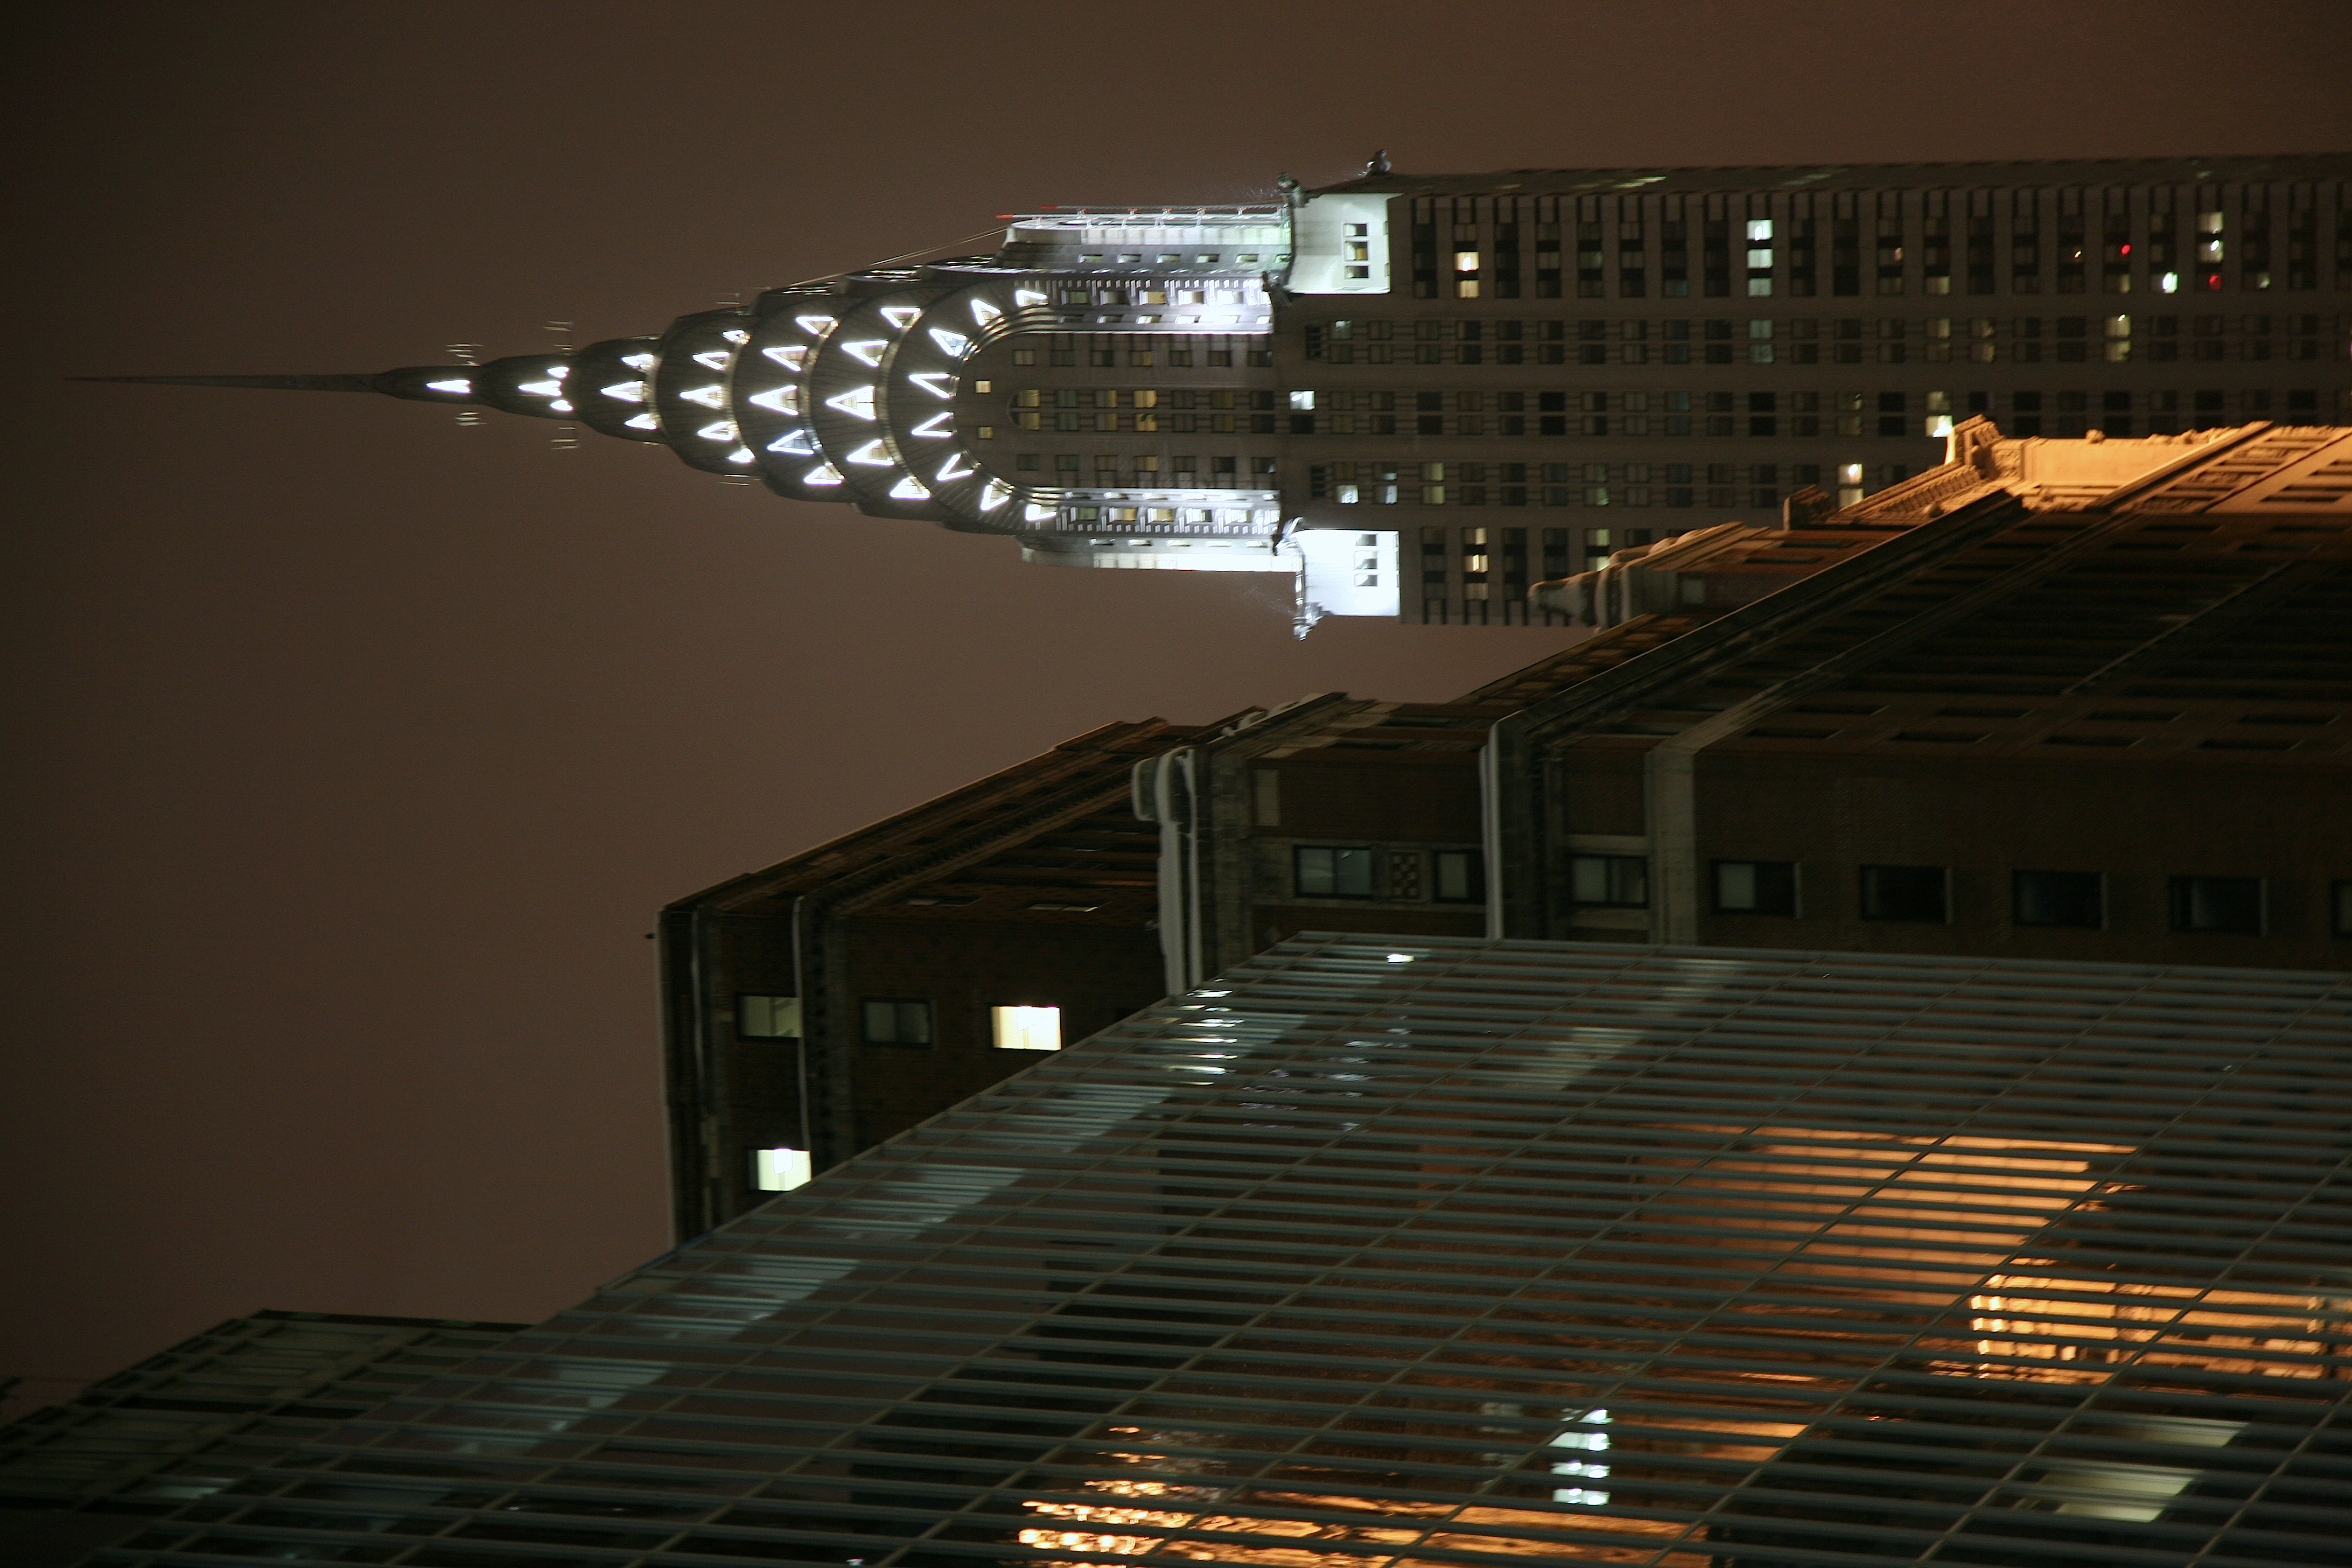
light, architecture, skyline, night, building, city, skyscraper, manhattan, cityscape, downtown, evening, reflection, tower, nyc, landmark, darkness, lighting, tower block, newyork, newyorkcity, symmetry, ny, shape, midtown, metropolis, chryslerbuilding, skycraper, urban area, human settlement, metropolitan area